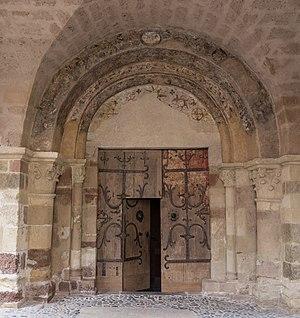
Basilique Saint-Julien de Brioude
La basilique Saint-Julien est une basilique dite de style roman auvergnat située à Brioude, dans le département français de la Haute-Loire en région Auvergne-Rhône-Alpes. Classée en tant que monument historique en 1840, la basilique possède trois étoiles au Guide vert de Michelin depuis 2017.